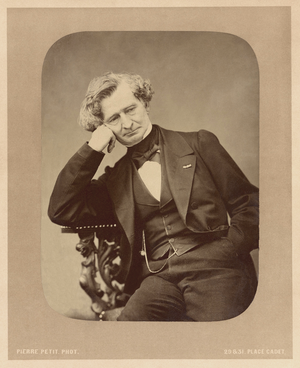
Hector Berlioz (1803-1869)
Jules Amédée Barbey d'Aurevilly, dit Jules Barbey d'Aurevilly, est un écrivain français, né le 2 novembre 1808 à Saint-Sauveur-le-Vicomte et mort le 23 avril 1889 à Paris des suites d'une hémorragie. Surnommé le « Connétable des lettres » par Léon Bloy, il a contribué à animer la vie littéraire française de la seconde moitié du XIXᵉ siècle. Il a été à la fois romancier, nouvelliste, essayiste, poète, critique littéraire, journaliste, dandy, et polémiste.
Hector Berlioz est un compositeur, chef d'orchestre, critique musical et écrivain français né le 11 décembre 1803 à La Côte-Saint-André, et mort le 8 mars 1869 à Paris.
Le Festival Berlioz est un festival de musique classique et plus particulièrement de musique symphonique qui a lieu à La Côte-Saint-André, la ville natale du compositeur et musicien français Hector Berlioz, située dans le département de l'Isère en région Auvergne-Rhône-Alpes. Cet événement se déroule généralement à la fin du mois d'août, chaque année, depuis 1994.
La Symphonie fantastique op. 14 est une œuvre d'Hector Berlioz, dédiée à Nicolas Iᵉʳ de Russie et créée le 5 décembre 1830 au conservatoire de Paris, sous la direction de François-Antoine Habeneck, six ans après la neuvième symphonie de Beethoven. Composée de cinq scènes descriptives, cette œuvre, plus proche du poème symphonique que de la symphonie, fait partie d’un genre appelé musique à programme.
Le Requiem ou plus exactement la Grande Messe des morts H. 75, d'Hector Berlioz a été composé en 1837. Cette partition est l'une des œuvres les plus connues du musicien en raison de son énorme effectif orchestral de bois et de cuivres comprenant quatre ensembles de cuivres antiphoniques placés dans les coins de la scène. L’œuvre dure environ 90 minutes et tire son texte de la messe latine traditionnelle de Requiem.